Noah Cato

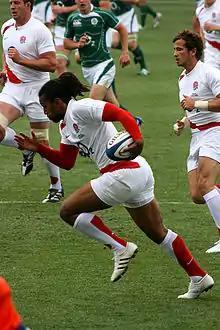
Cato in 2009

Noah Cato (born 31 March 1988) is an English rugby union player who plays as a wing and fullback for Wimbledon RFC in the National League 2 South.